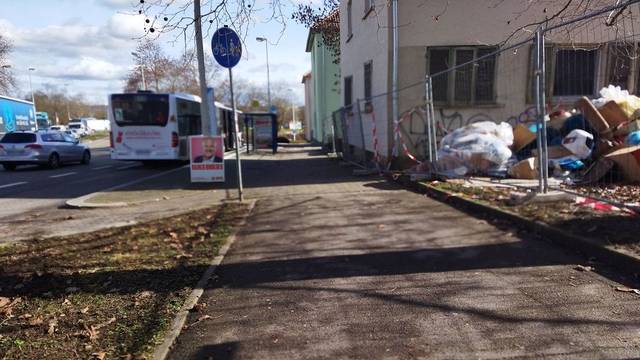
Region: Germany
Coordinates: 49.142, 9.197